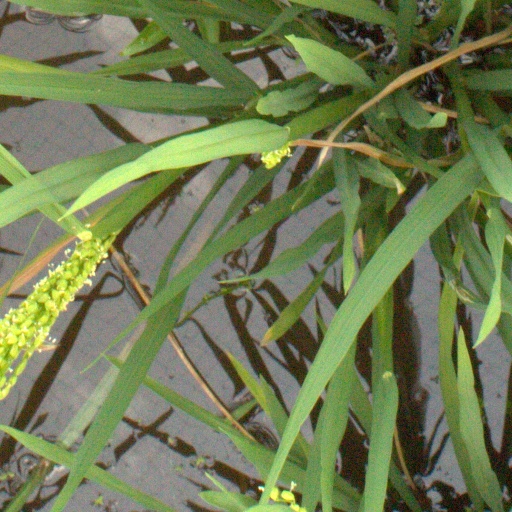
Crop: rice